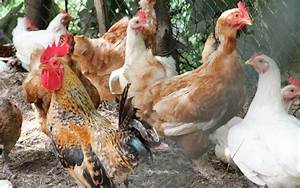
Label: chicken